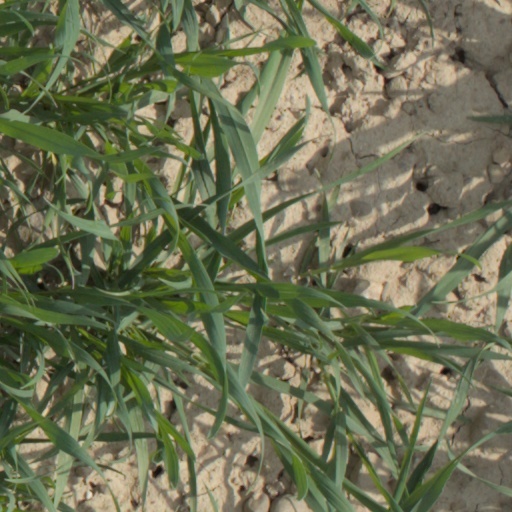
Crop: wheat